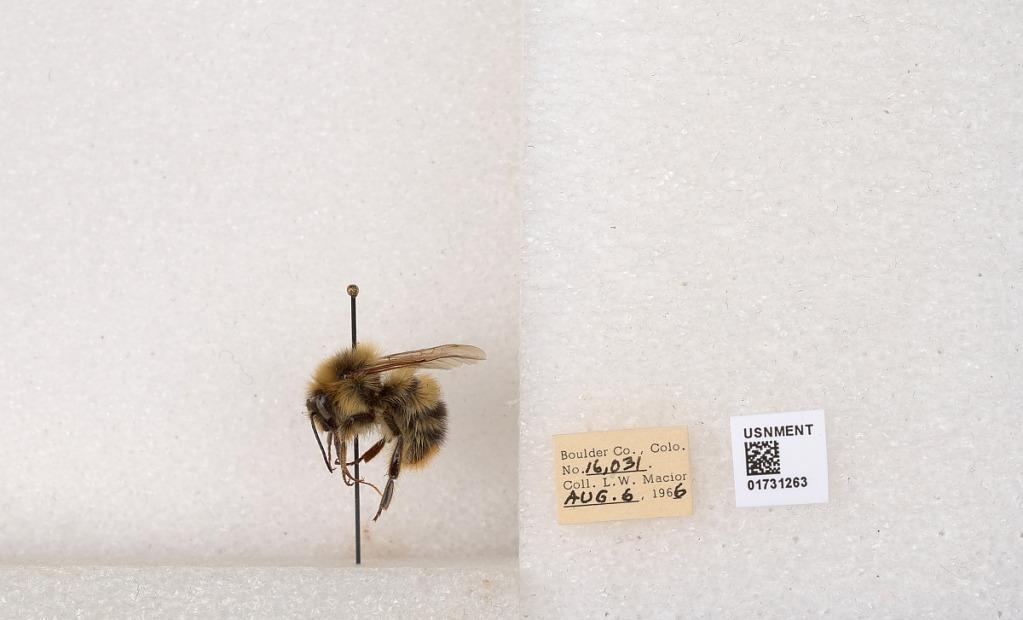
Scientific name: Bombus kirbyellus
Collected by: L. Macior
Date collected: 1966-8-6
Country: United States
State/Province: Colorado
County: Boulder
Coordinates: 40.0925, -105.358